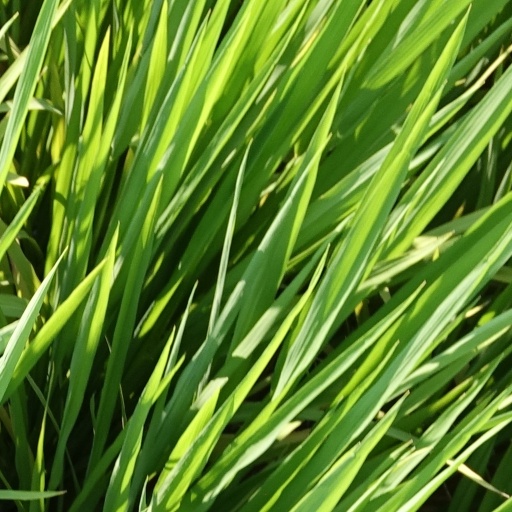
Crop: rice